Rolf Biland

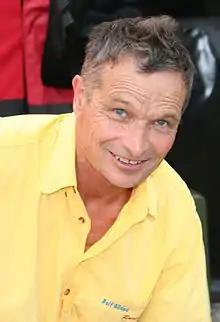
Rolf Biland in 2014

Rolf Biland (born 1 April 1951) is a Swiss former sidecar racer. He is known not only for his seven FIM Sidecar World Championships and 80 Grand Prix wins, but for his experimentation and innovation with new types of machine, like the Seymaz, the BEO and the LCR. His success was not limited to Grand Prix tracks, as he finished second at the Isle of Man Sidecar TT at his first attempt. Biland was instrumental in the development of the Swissauto V4 engine and won his last world title using it.